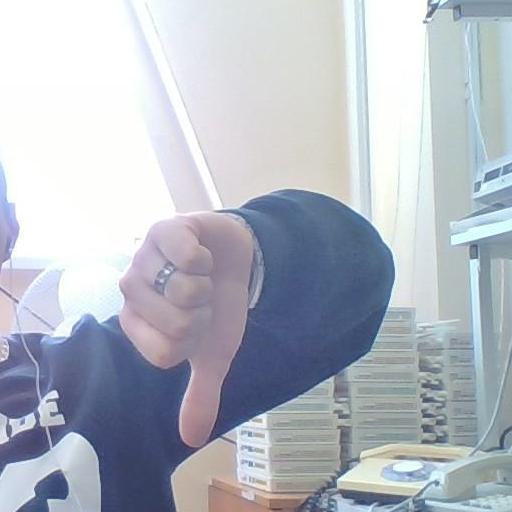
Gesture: dislike